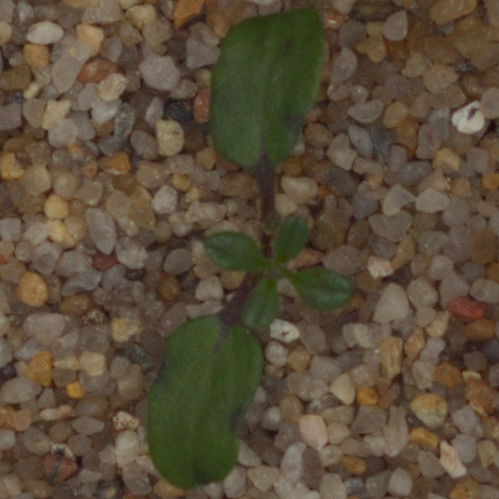
Label: cleavers